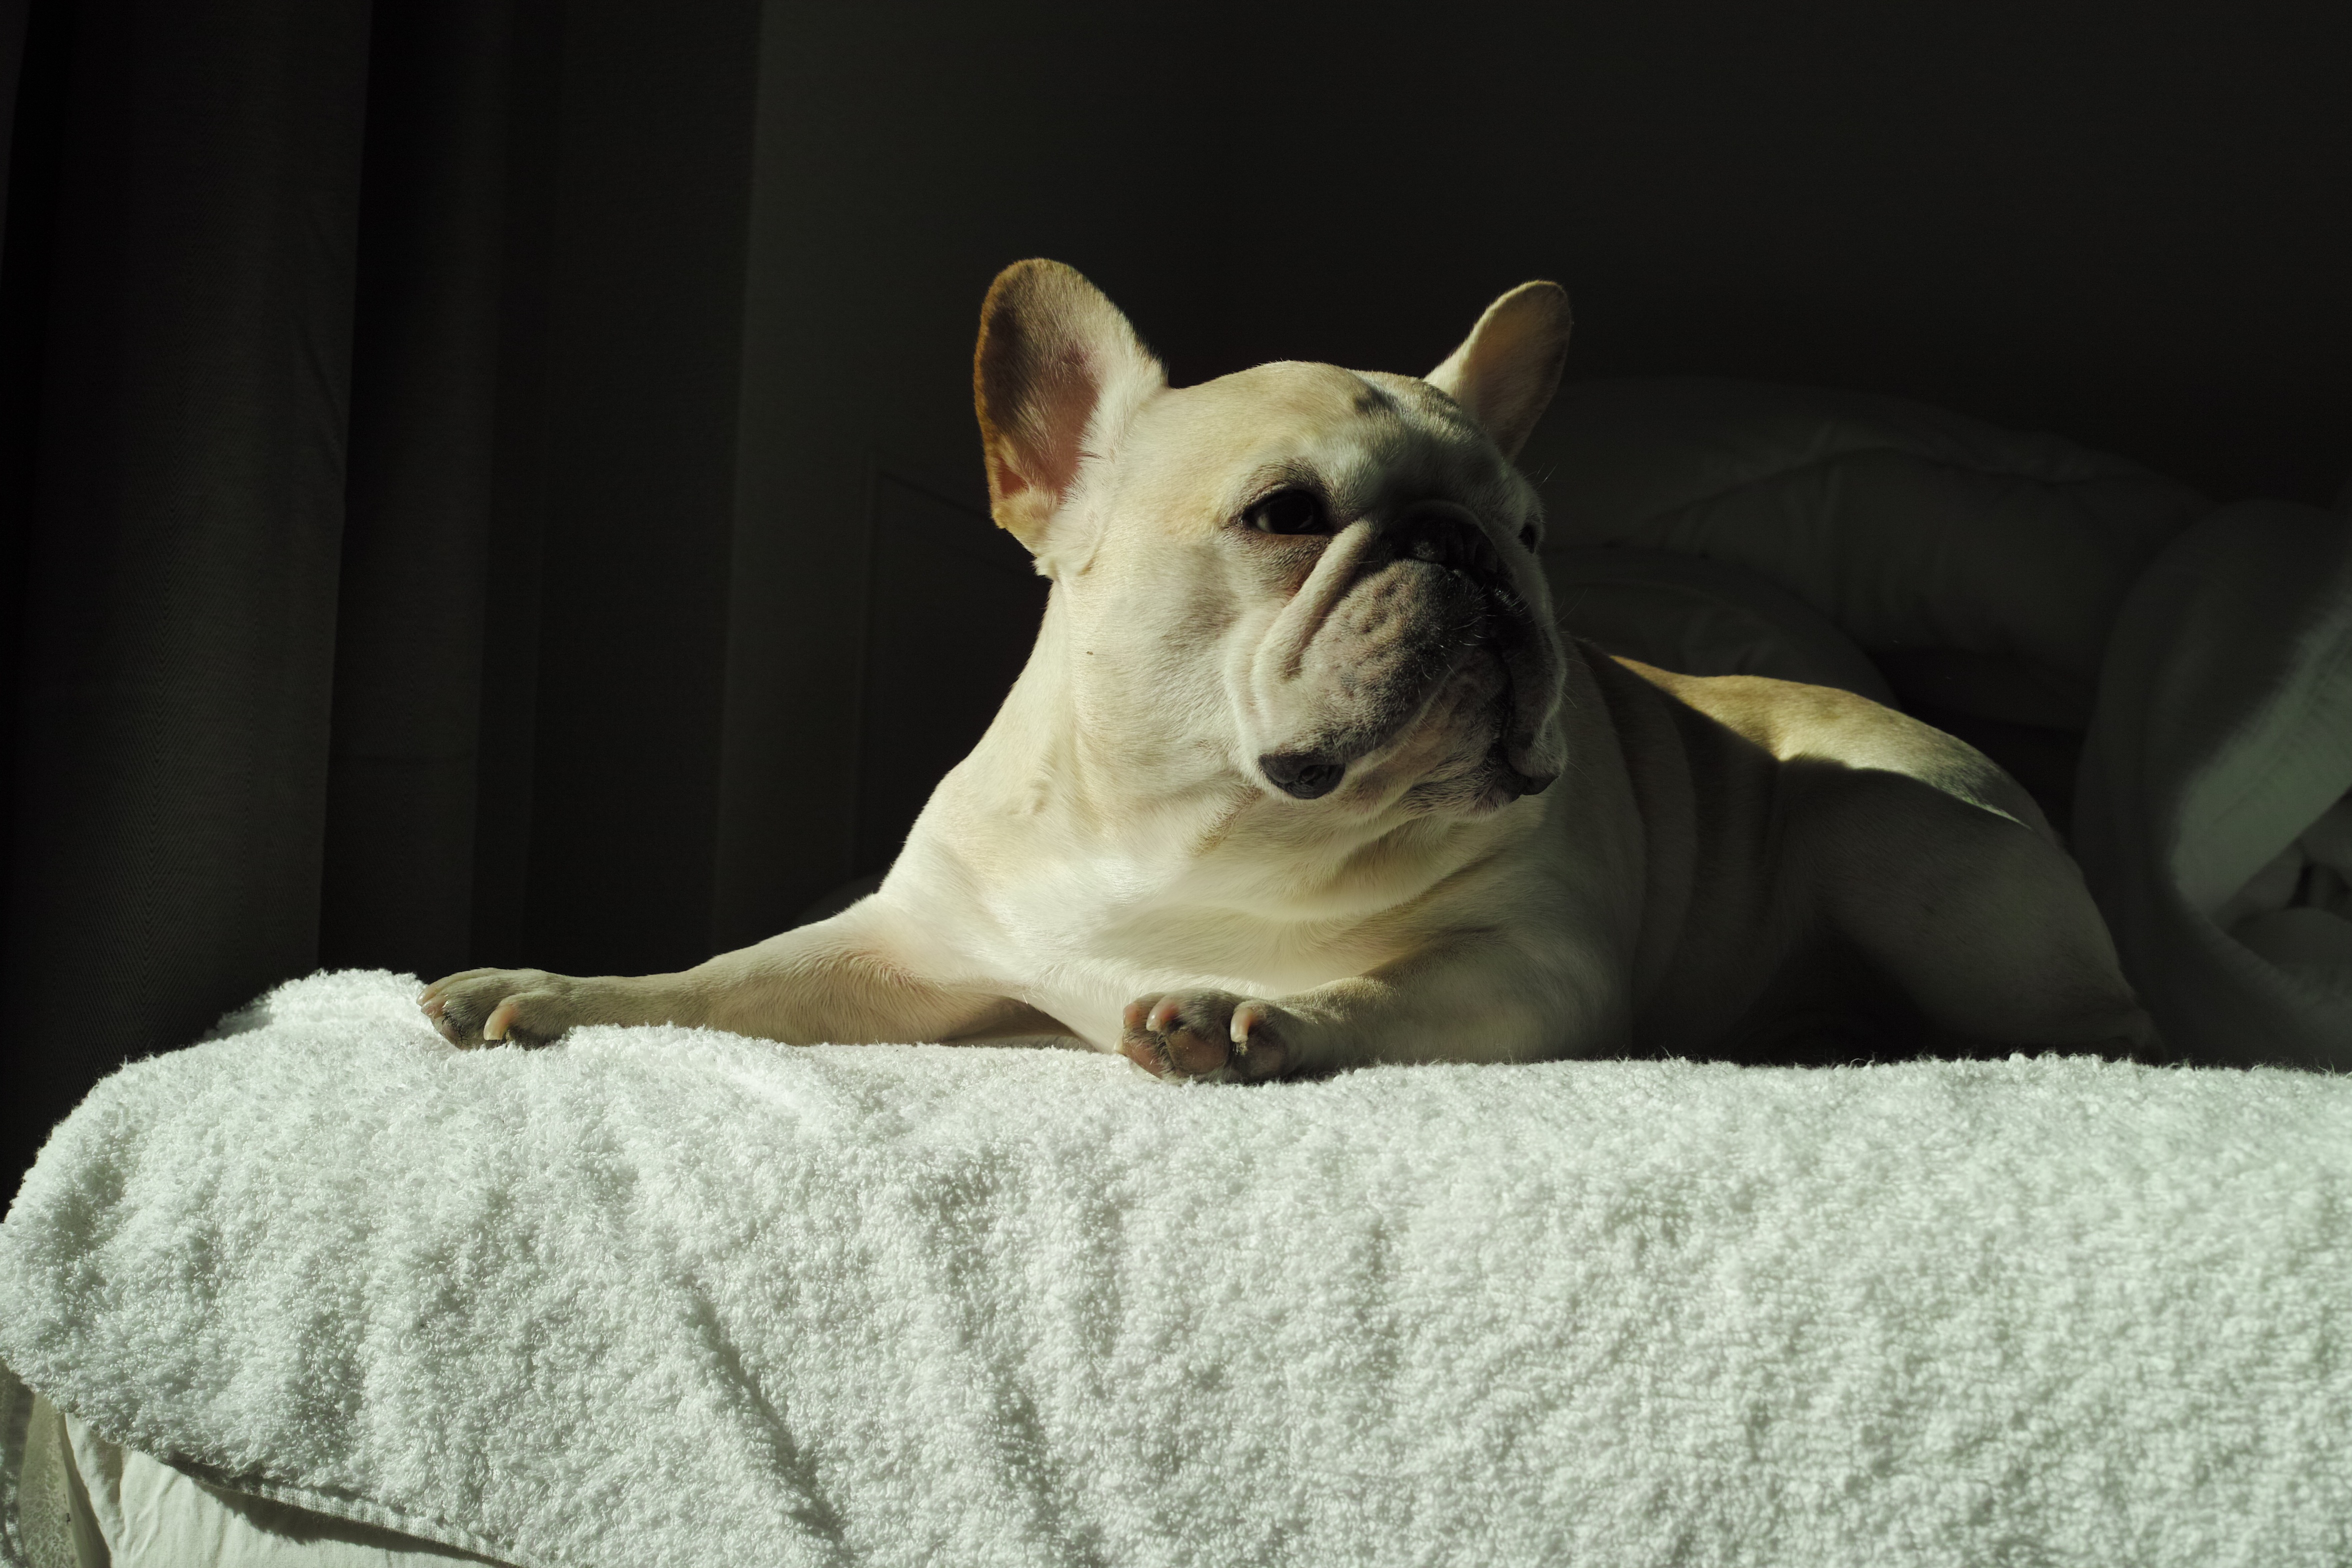
white, puppy, dog, cute, cat, mammal, bulldog, vertebrate, french bulldog, dog like mammal